George Wegner Paus

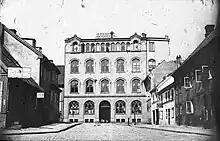
George Paus grew up in the top floor of Nissen's Girls' School, which his parents owned

George Wegner Paus belonged to the Paus family and was the youngest son of noted educators Bernhard Pauss and Henriette Pauss (née Wegner), who were influential pionéers in girls' and women's education in Norway. He grew up in the top floor of Nissen's Girls' School, which his parents owned and managed, and which was both the country's leading educational institution for girls and women, and a cornerstone of the emerging women's rights movement in his childhood. He was a grandson of the industrialist Benjamin Wegner and was named for his uncle, the lawyer George Wegner. His godfather was the statistician Anders Nicolai Kiær.